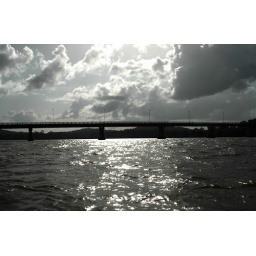
Our arrived by dugout on this river of French Guiana was noticed by this bridge which crossed it in the width.